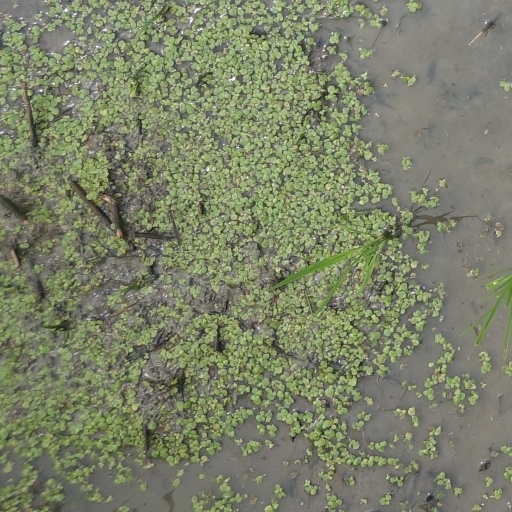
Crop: rice